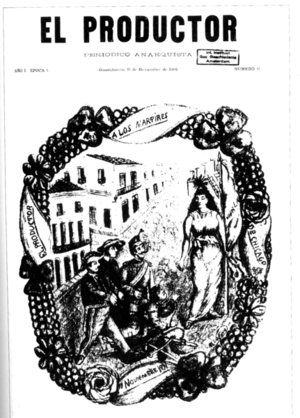
L'anarchisme à Cuba en tant que mouvement social a tenu une place importante dans la classe ouvrière lors des XIXᵉ et XXᵉ siècles. Le mouvement se renforce après l'abolition de l'esclavage en 1886, jusqu'à sa répression d'abord en 1925 par le président Gerardo Machado et ensuite par le gouvernement marxiste de Fidel Castro après la révolution cubaine à la fin des années 1950. L'anarchisme cubain a principalement pris la forme d'anarcho-communisme et, plus tard, d'anarcho-syndicalisme. L'anarchisme a plus d'influence que le marxisme dans le mouvement ouvrier latino-américain et par extension le mouvement ouvrier cubain lui-même d'avant la révolution. Par la suite, le mouvement anarchiste, victime de la répression, subit les conséquences de l’exil de nombreux militants cubains, notamment vers les États-Unis où apparaissent de nombreux groupes anarchistes cubains.